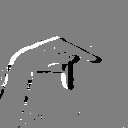
ASL letter: p